Sherden

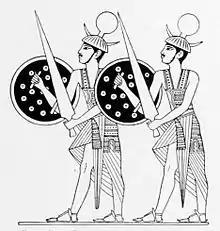
A rendering of two guards from the relief above, in a 19th-century drawing; their equipment is clearly visible.

After Ramesses II succeeded in defeating the invaders and capturing some of them, Sherden captives are depicted in this Pharaoh's bodyguard, where they are conspicuous by their helmets with horns with a ball projecting from the middle, their round shields and the great Naue II swords, with which they are depicted in inscriptions about the Battle of Kadesh, fought against the Hittites. Ramesses stated in his Kadesh inscriptions that he incorporated some of the Sherden into his own personal guard at the Battle of Kadesh.